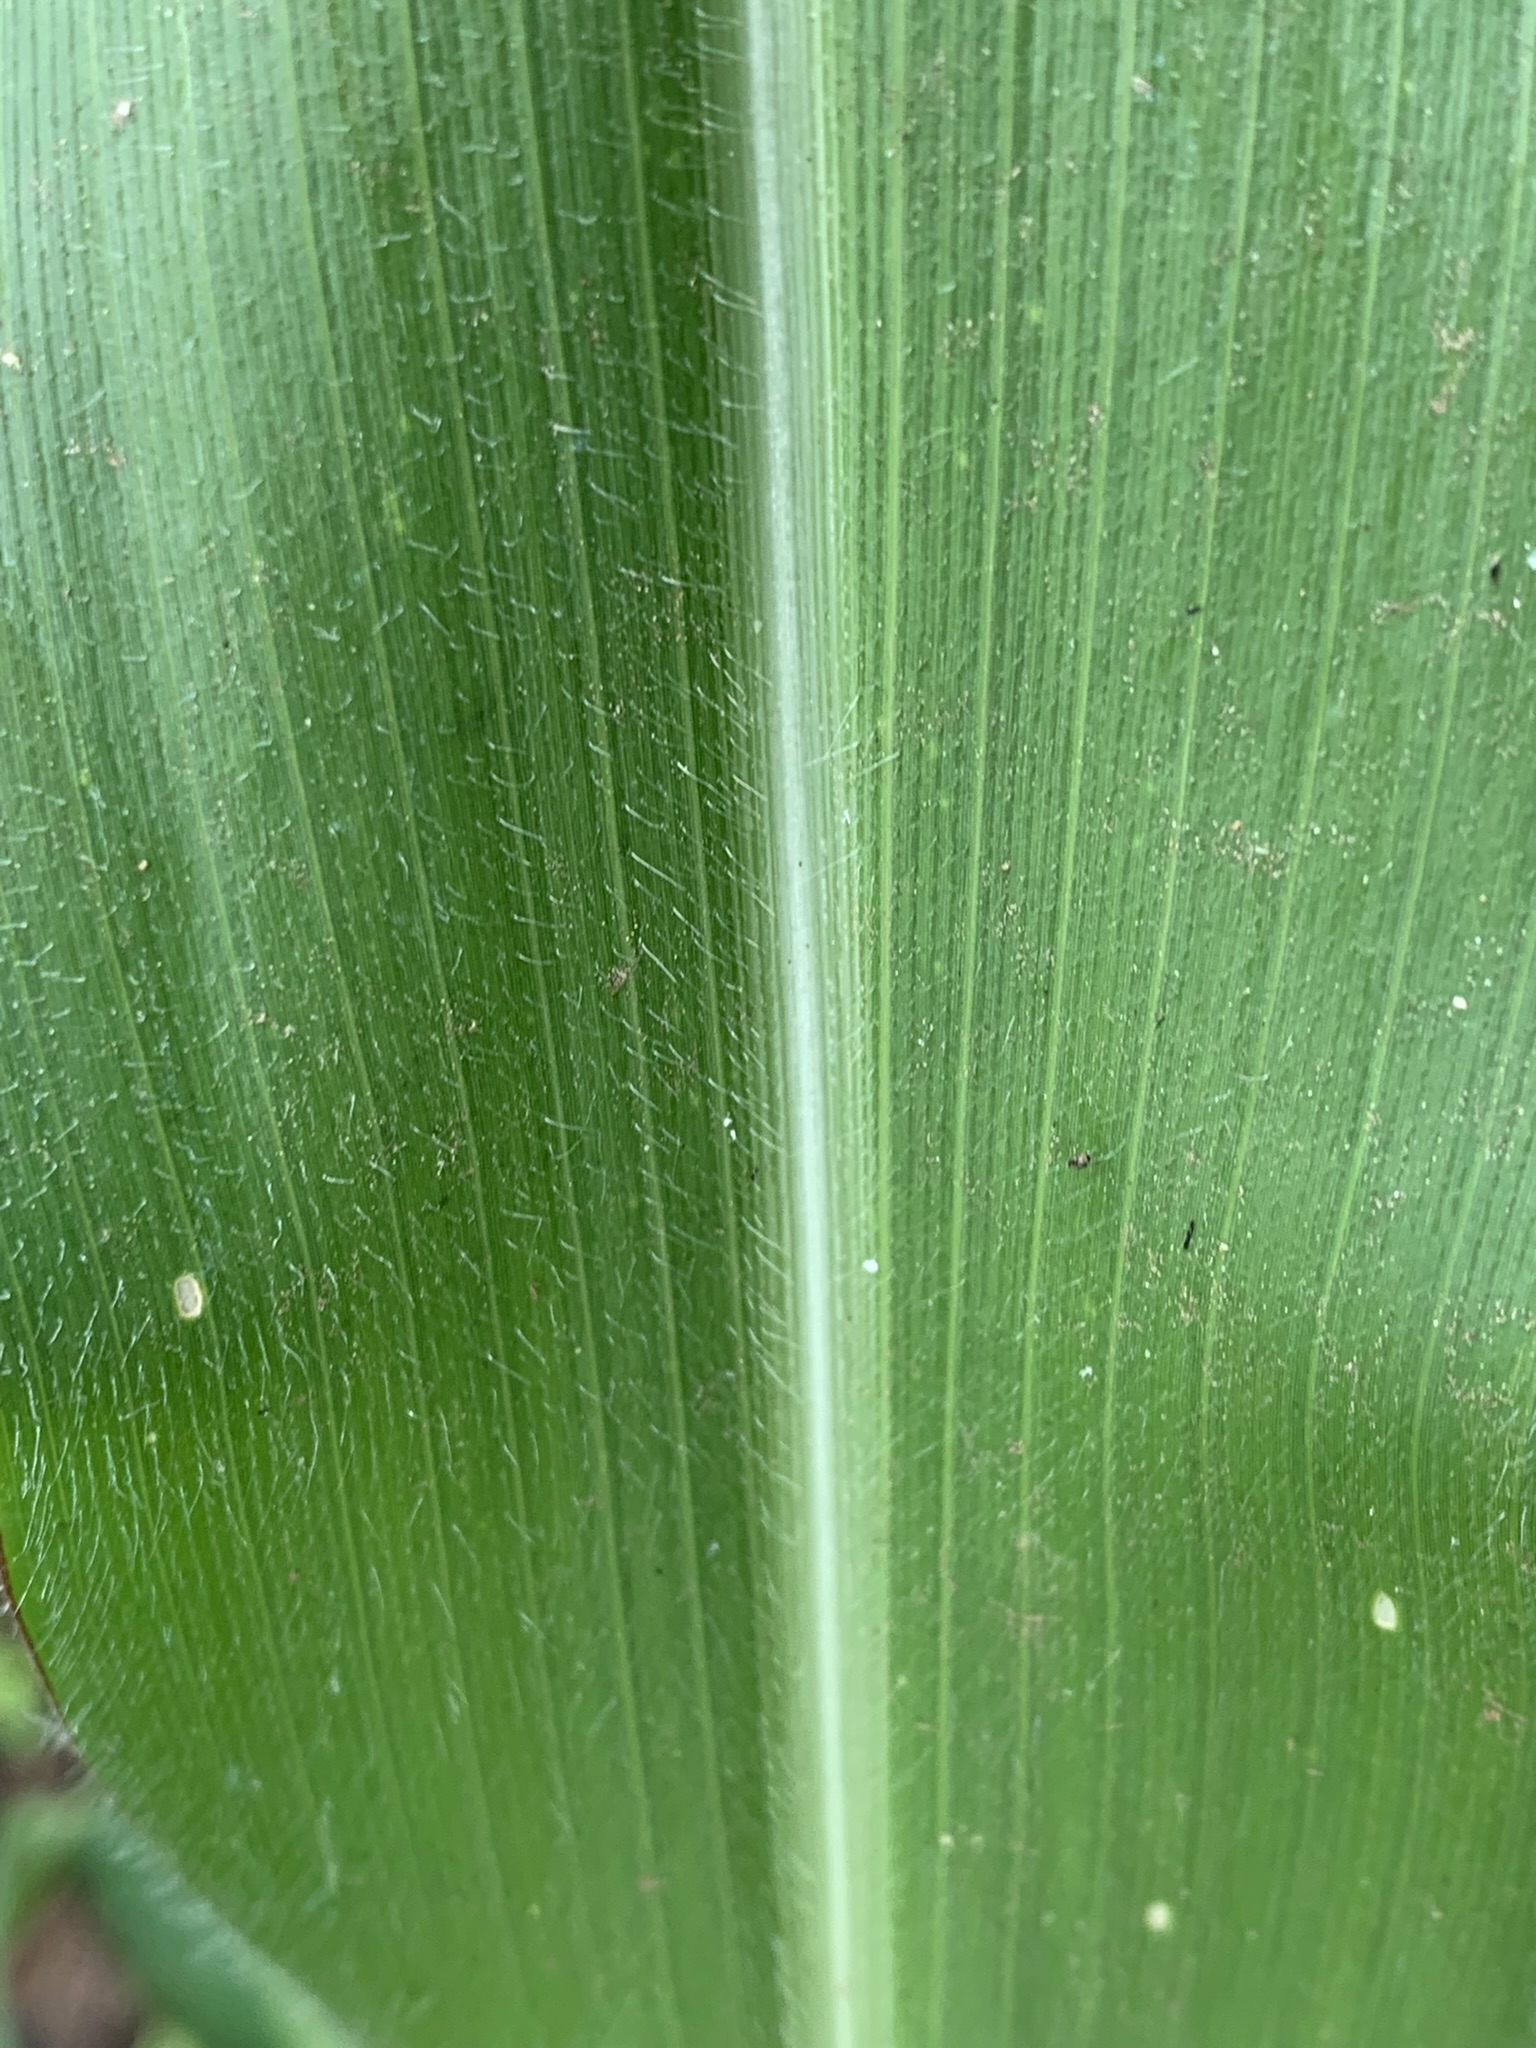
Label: Healthy